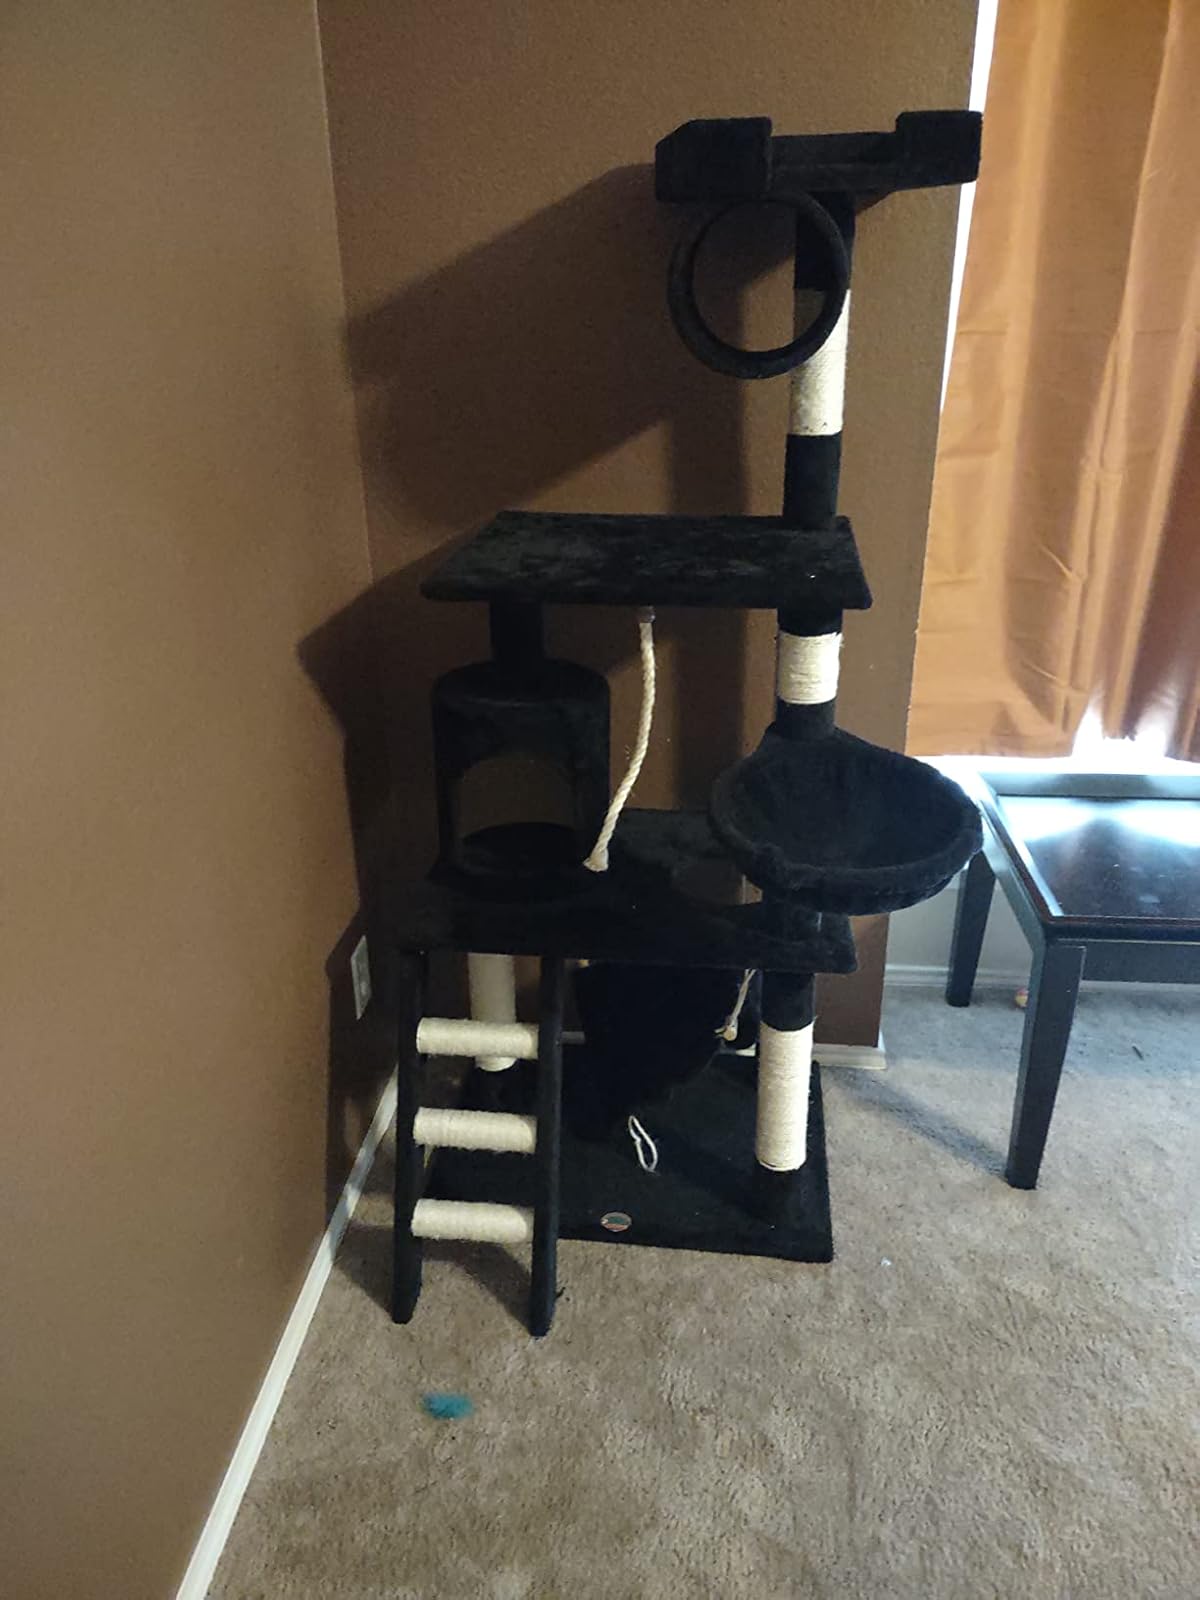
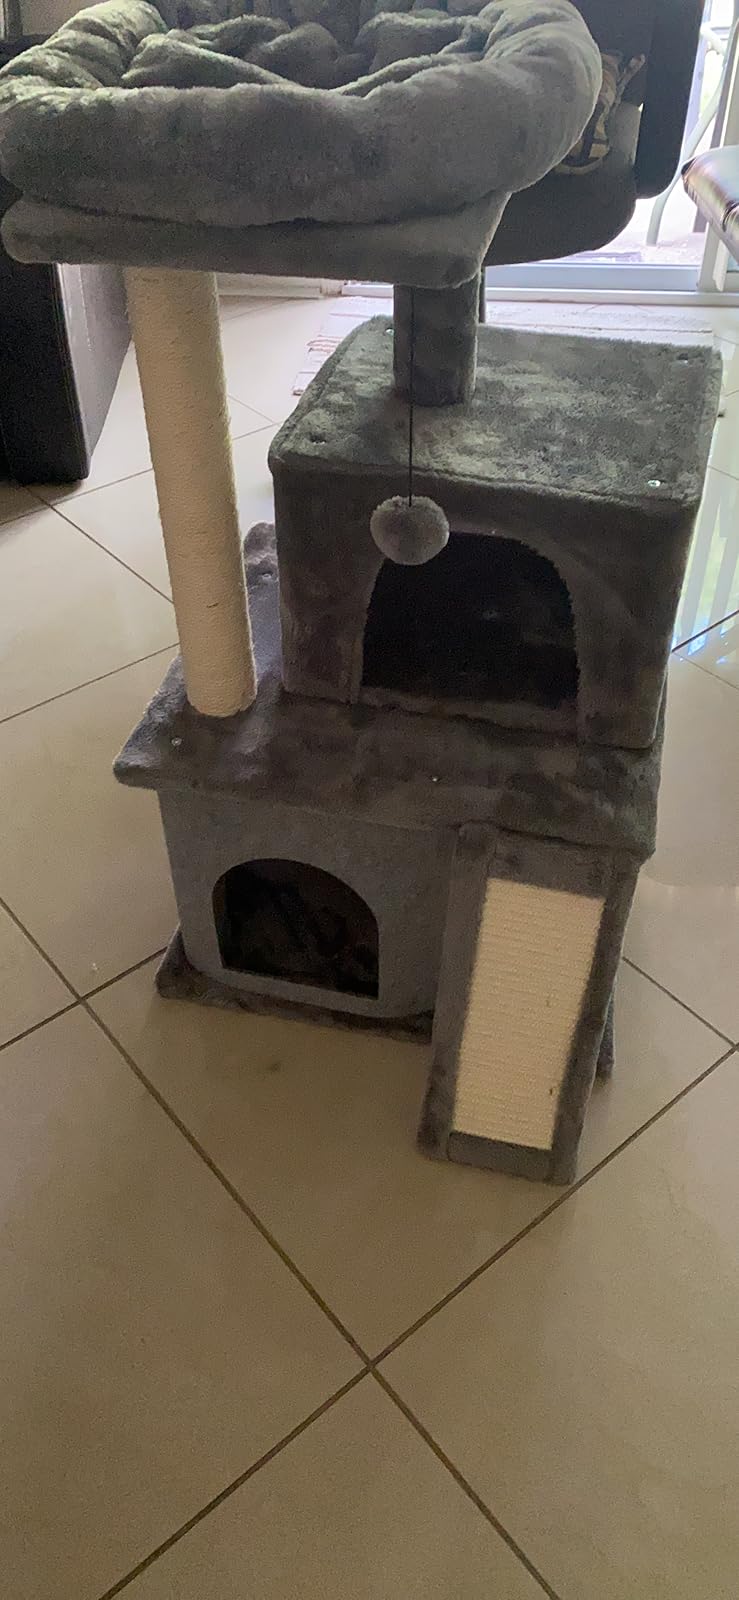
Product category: items_cat tree
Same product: no